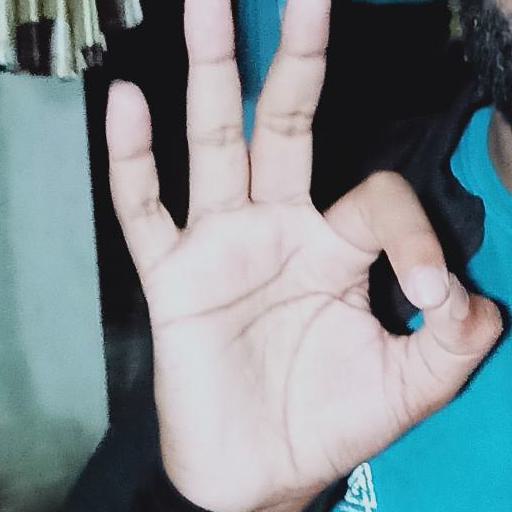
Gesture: ok